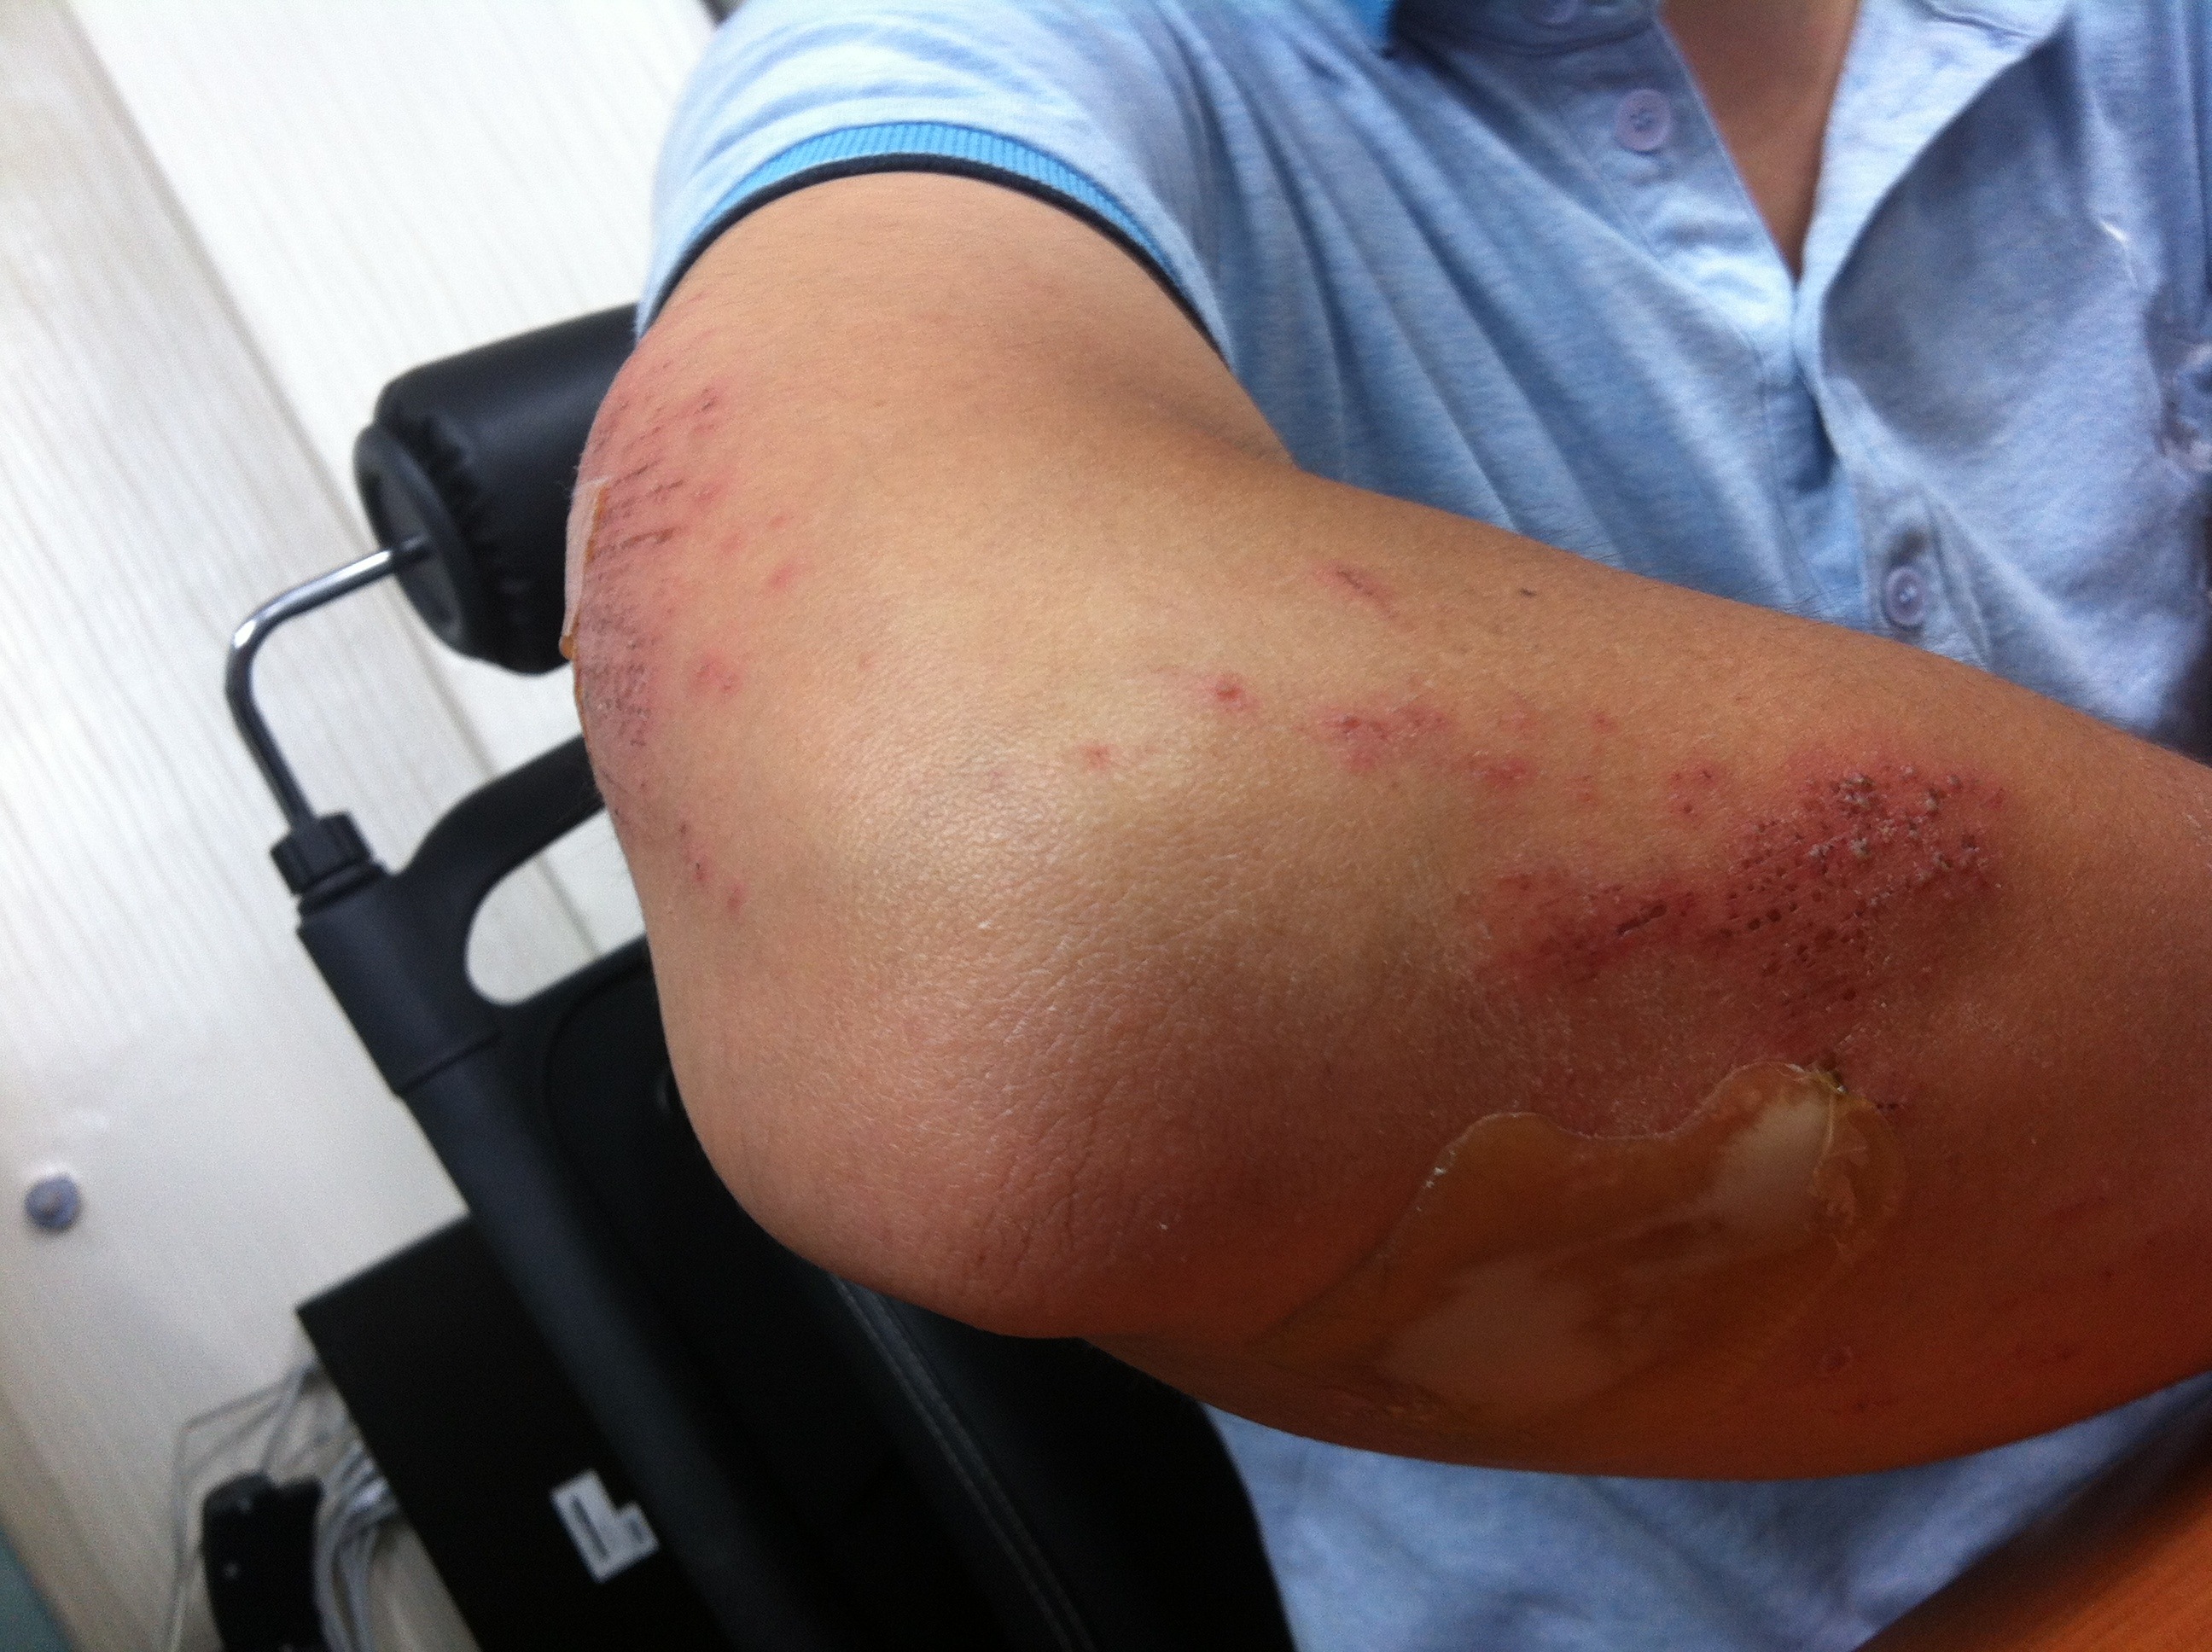
hand, man, trunk, leg, human, arm, health, muscle, mouth, chest, human body, neck, thigh, elbow, skin, pain, organ, accident, body, emergency, injury, medical, treatment, patient, painful, bruise, scrape, bruises, abdomen, hurt, injured, ache, sense, bandage, scrapes, bruising